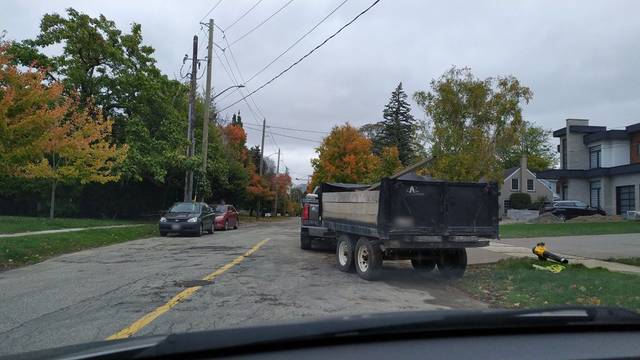
Region: Canada
Coordinates: 43.455, -80.528